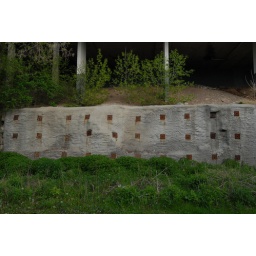
Along the bike trail, near the lake front